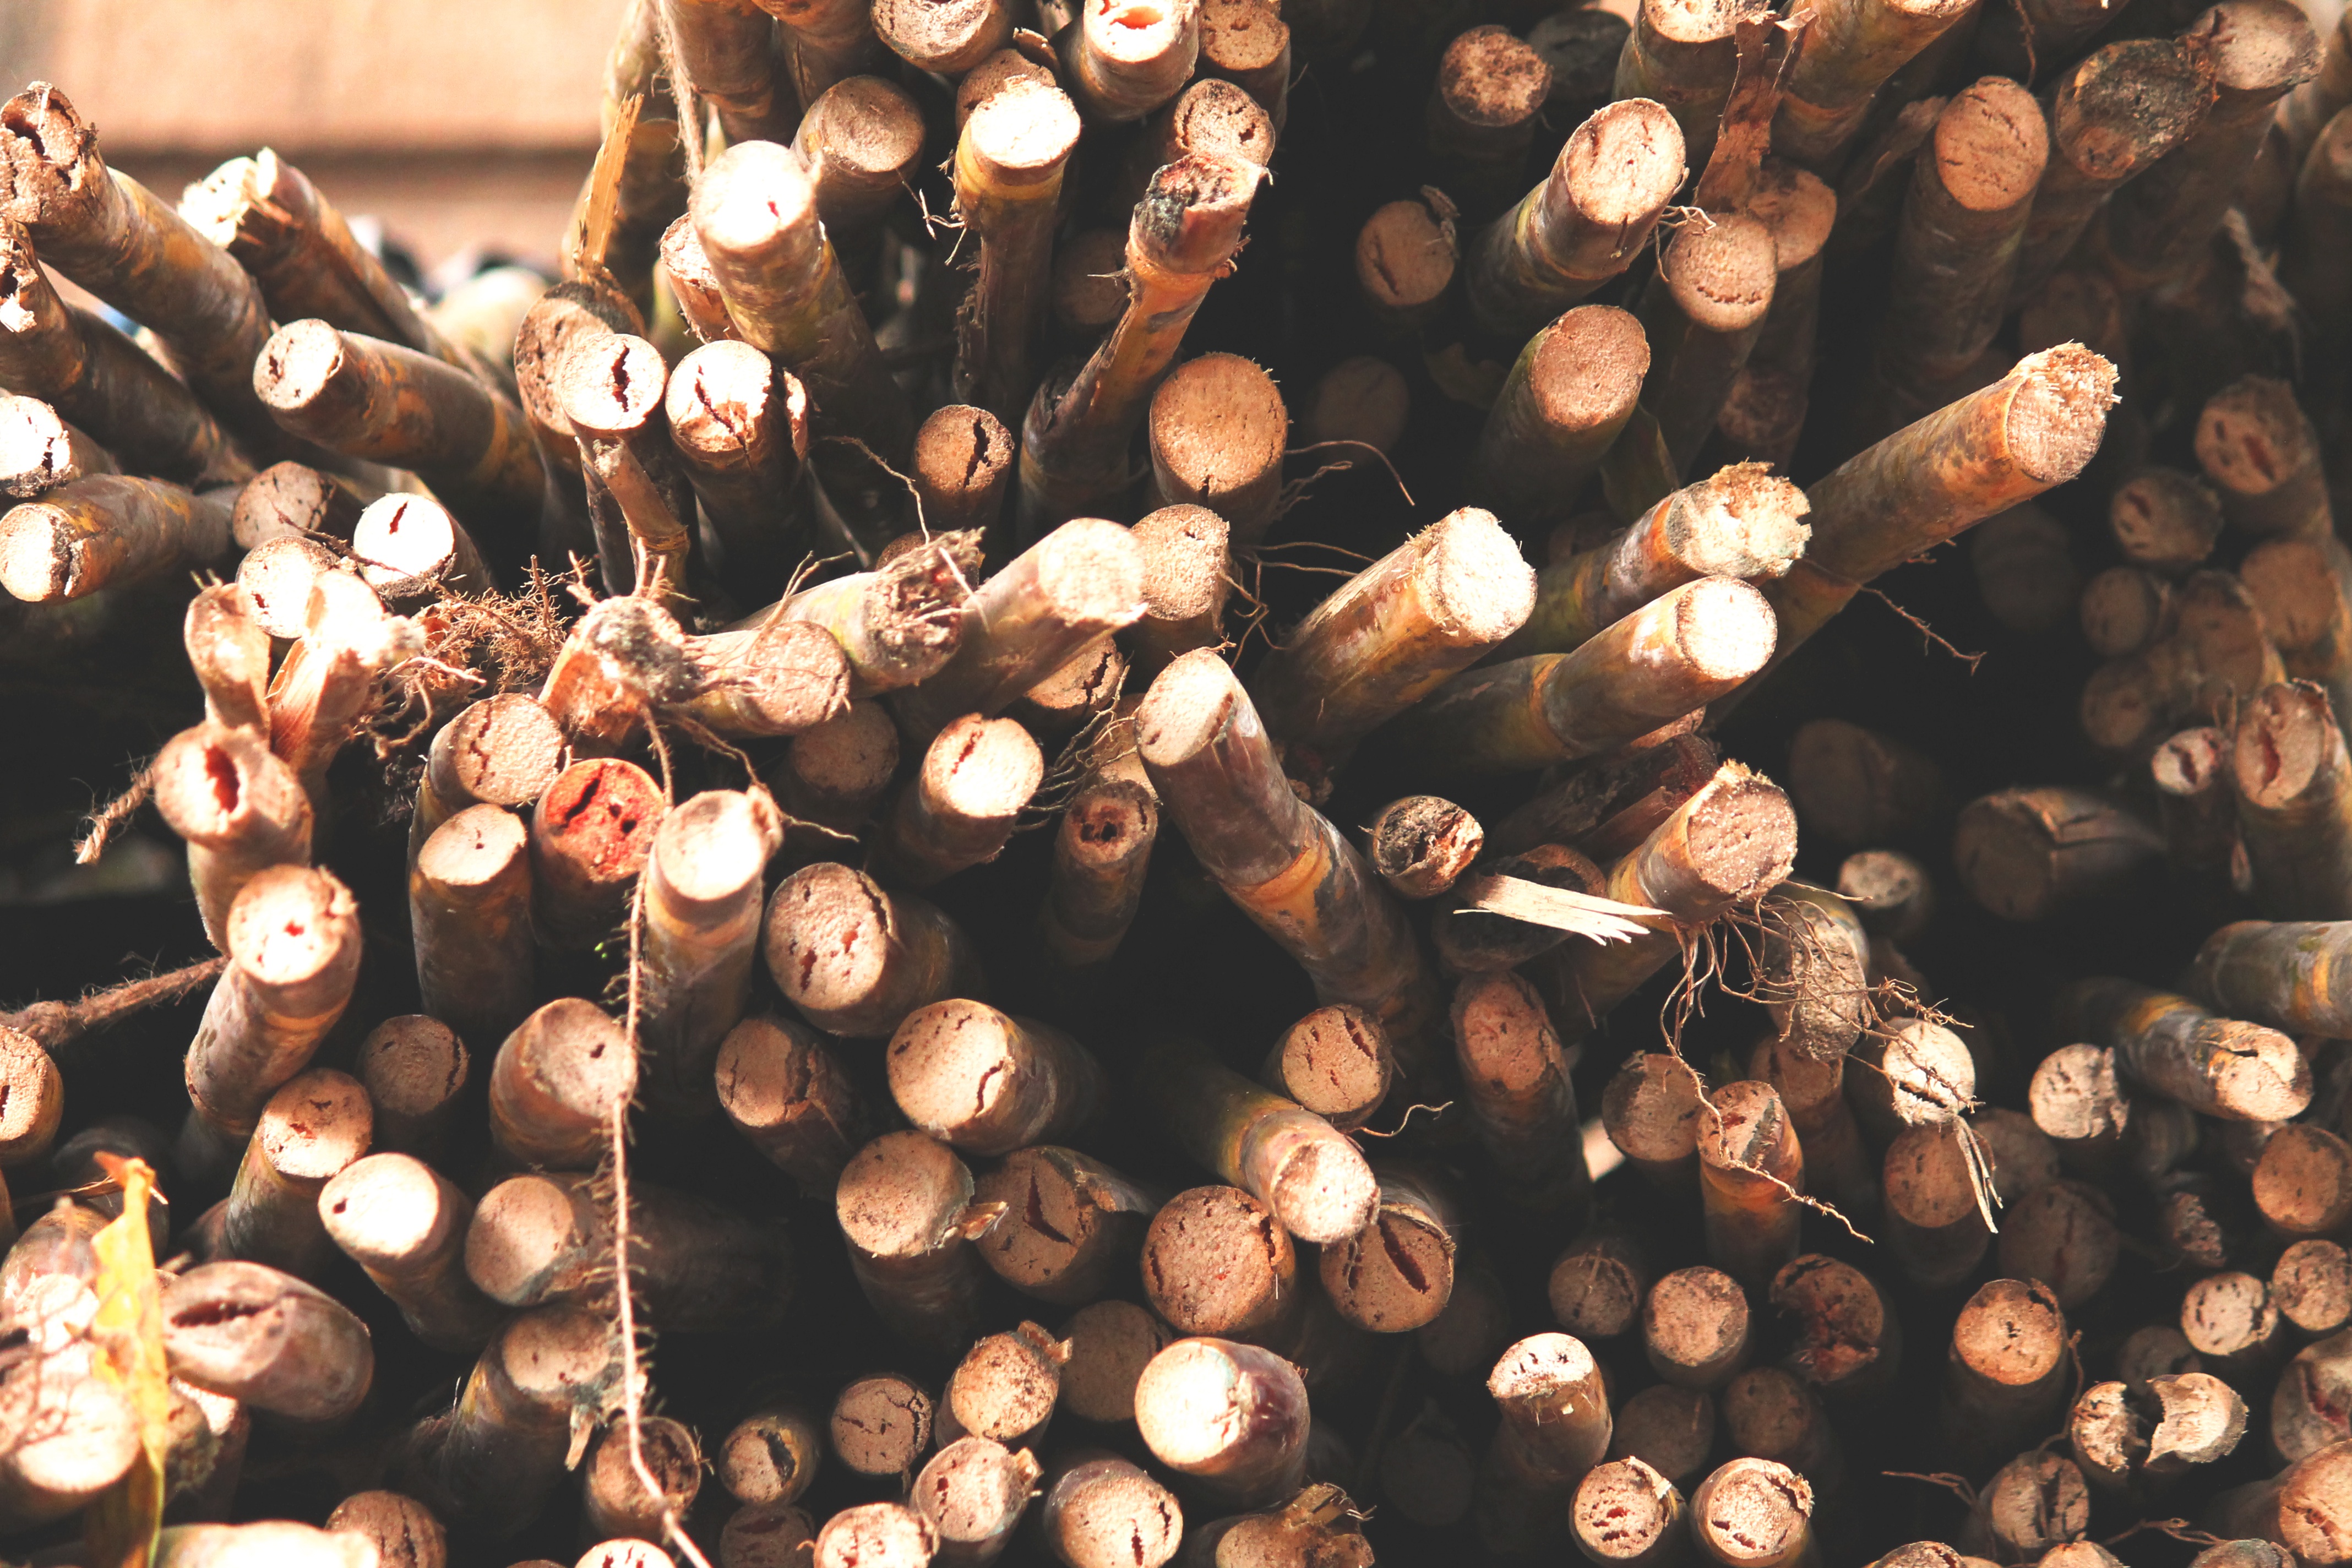
flower, crowd, macro photography